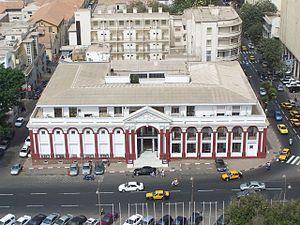
Ministere des affaires etrangere (Dakar, Sénégal )
La politique étrangère du Sénégal voulue par Léopold Sédar Senghor a globalement été suivie par ses deux successeurs, Abdou Diouf et Abdoulaye Wade.